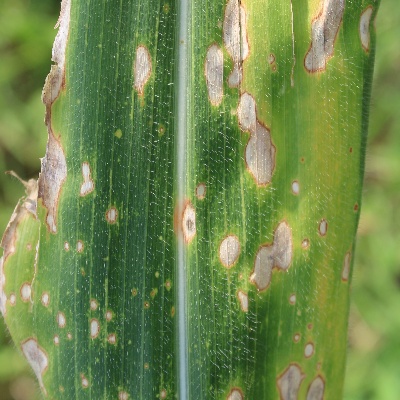
Crop: Maize
Condition: leaf blight